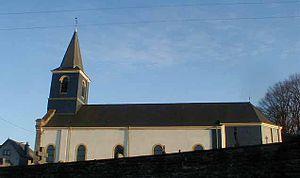
L'église de Saint-Médard (Belgique)
Saint-Médard est un village de l'Ardenne belge, en province de Luxembourg, sis à plusieurs kilomètres au nord de la commune d'Herbeumont dont il fait cependant administrativement partie. C'était une commune à part entière avant la fusion des communes de 1977.